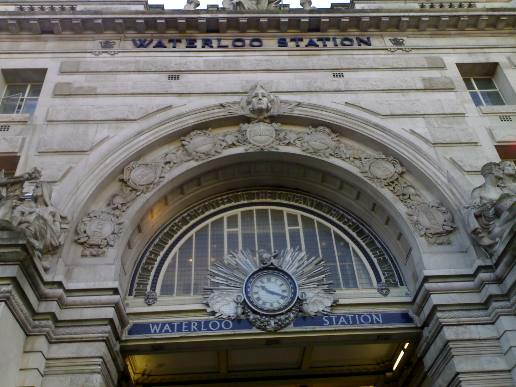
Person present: No